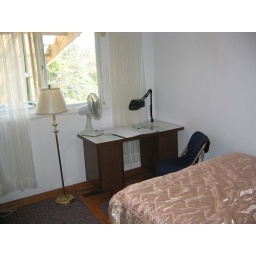
Large bedroom in house on Clubhouse.